Adoption in Judaism

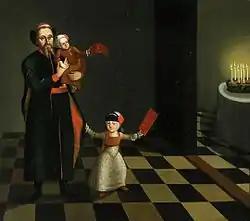
Yichud with one's own children is legitimate, but if they are adopted, restrictions apply. 18th-century painting

This condition of knowing one's biological parents can be fulfilled without actually having to reveal their identity to the child. The adopted child can entrust another person with a private record of the identity of their birthparents. Before entering into a marriage, the adopted child must consult this person, to ensure there is no possibility of a forbidden union.